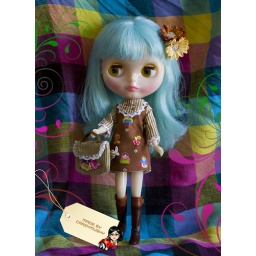
Very cute dress by bubufasion. Hairpin and boots bought from my trip to Japan.